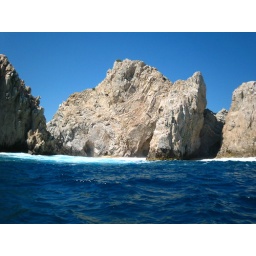
The rocks at Land's End were really gorgeous against the blue of the sky and the ocean.